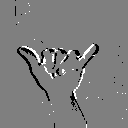
ASL letter: y